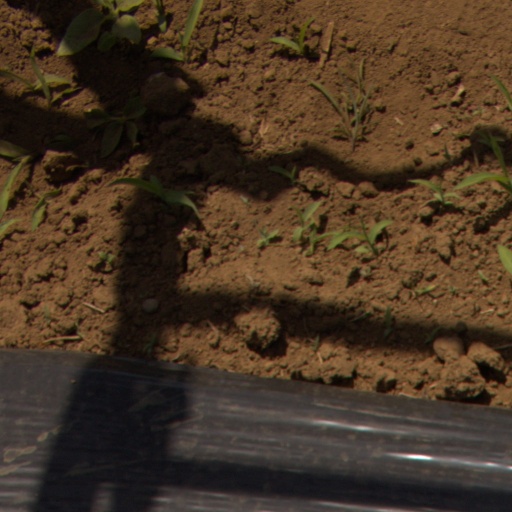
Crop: Jerusalem artichoke